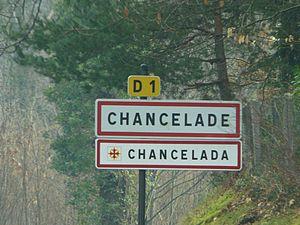
Panneau d'entrée à Chancelade, Dordogne, France.
Chancelade est une commune française située dans le département de la Dordogne, en région Nouvelle-Aquitaine. Elle est connue des amateurs d'histoire pour l'Homme de Chancelade et pour son abbaye Notre-Dame. C'est une étape de la Via Lemovicensis pour le pèlerinage de Saint-Jacques-de-Compostelle.